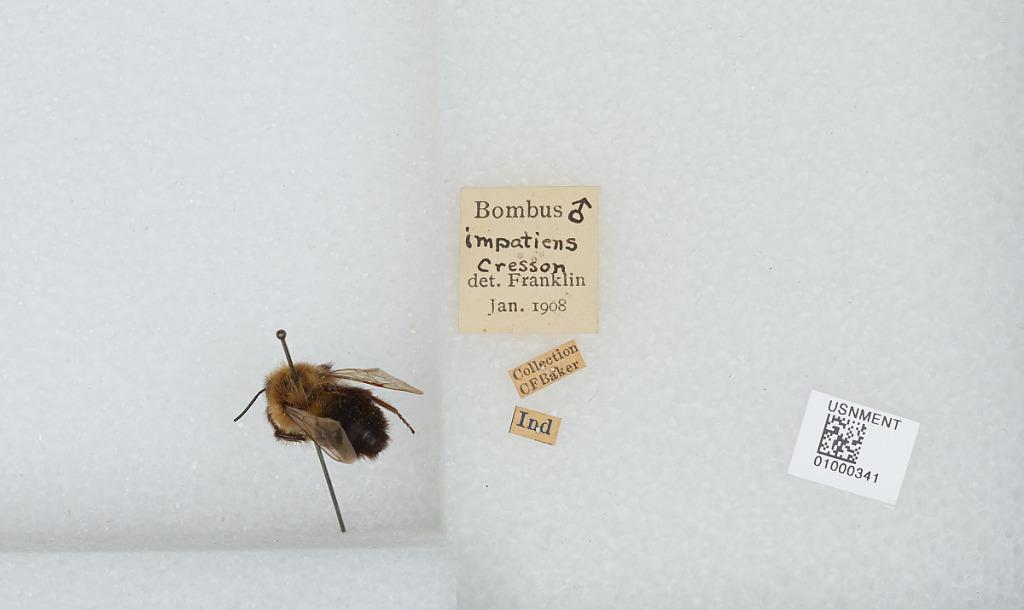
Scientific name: Bombus (Pyrobombus) impatiens Cresson
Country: United States
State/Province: Indiana
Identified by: Franklin